Cercle des Philadelphes

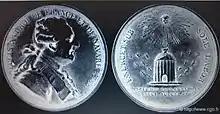
Cercle des Philadelphes (Saint-Domingue).

Cercle des Philadelphes was an academic scientific society in Saint-Domingue. It was founded in 1784 and ceased to function in 1791. It has been counted as the most prominent academic society in the Americas prior to the French Revolution.